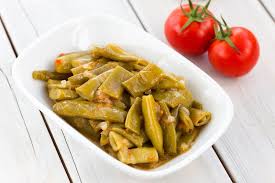
Yemek: taze_fasulye